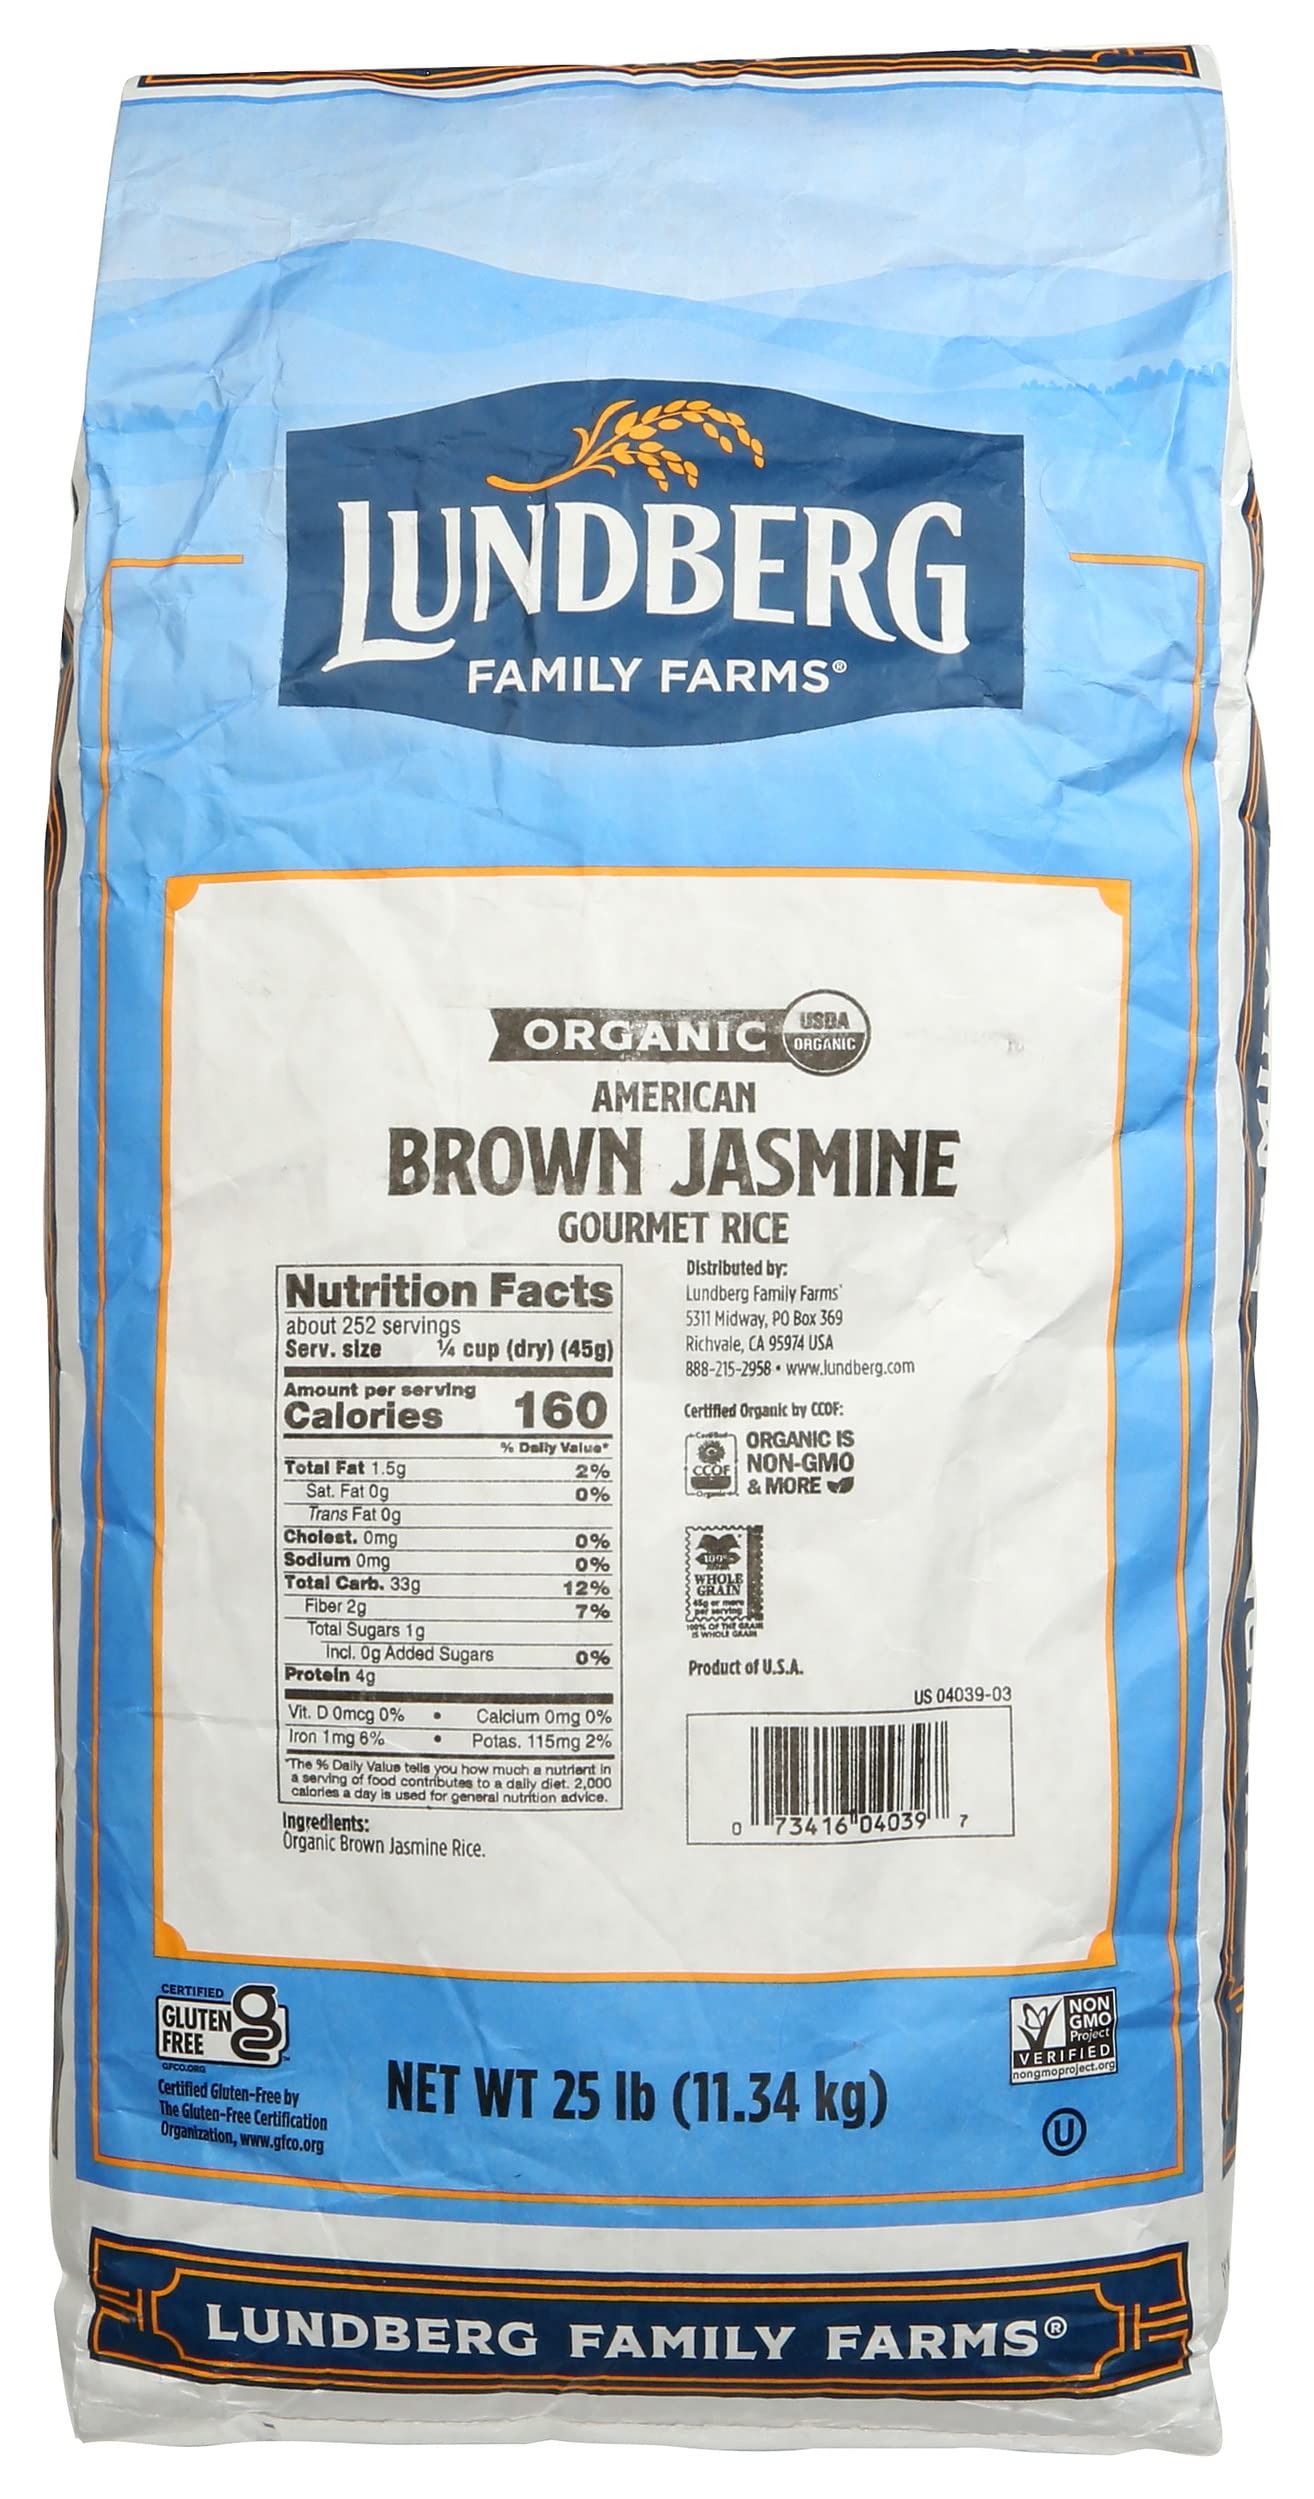
Item Name: Lundberg Organic California Brown Jasmine Rice, USDA Certified Organic, Gluten Free & Non-GMO, 25 Lb
Bullet Point: Lundberg Organic California Brown Jasmine Rice, USDA Certified Organic, Gluten Free & Non-GMO, 25 Lb
Value: 400.0
Unit: Ounce

Price: 128.49